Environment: real
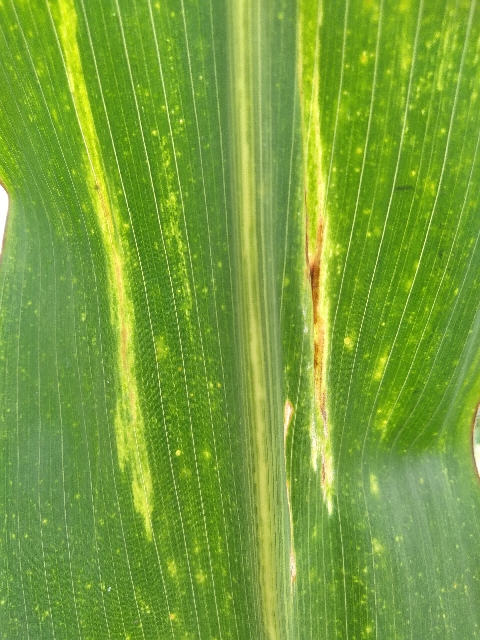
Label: lethal_necrosis